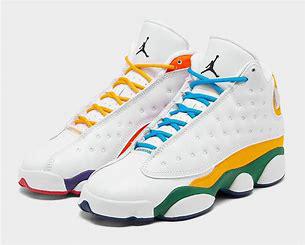
Brand: Jordan
Model: 13